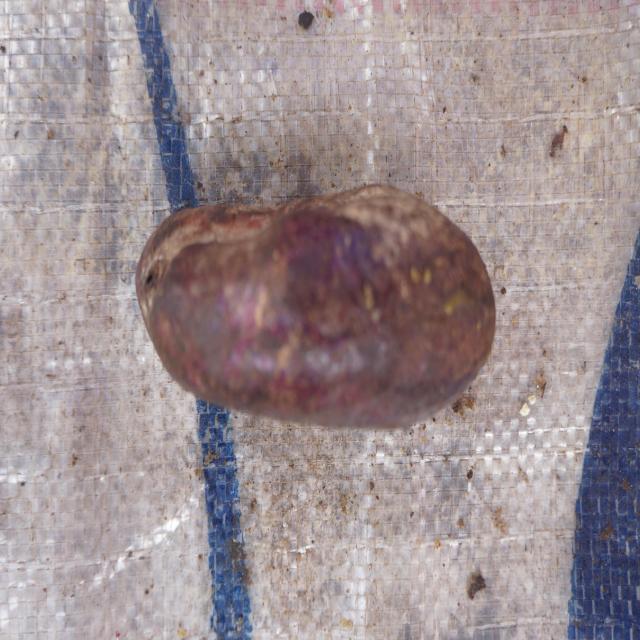
Plum grade: rotten